History of political thought

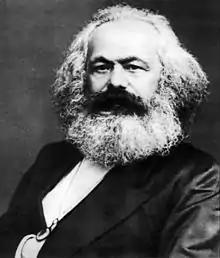
Karl Marx and his theory of Communism, developed with Friedrich Engels, proved to be one of the most influential political ideologies of the 20th century.

John Stuart Mill's work on political philosophy begins in "On Liberty", the most influential statement of his liberal principles. He begins by distinguishing old and new threats to liberty. The old threat to liberty is found in traditional societies in which there is rule by one (a monarchy) or a few (an aristocracy). Though one could be worried about restrictions on liberty by benevolent monarchs or aristocrats, the traditional worry is that when rulers are politically unaccountable to the governed they will rule in their own interests, rather than the interests of the governed. Mill's explicit theory of rights is introduced in Chapter V of "Utilitarianism" in the context of his sanction theory of duty, which is an indirect form of utilitarianism that identifies wrong actions as actions that it is useful to sanction. Mill then introduces justice as a proper part of the duty. Justice involves duties that are perfect duties—that is, duties that are correlated with rights.